History of the Ming dynasty

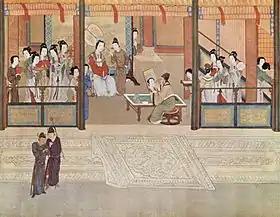
"Spring morning in a Han palace", by Qiu Ying (1494–1552); excessive luxury and decadence were hallmarks of the late Ming period, spurred by the enormous state bullion of incoming silver and private transactions involving silver.

Although the bulk of imports to China were silver, the Chinese also purchased New World crops from the Spanish Empire. This included sweet potatoes, maize, and peanuts, foods that could be cultivated in lands where traditional Chinese staple crops—wheat, millet, and rice—couldn't grow, hence facilitating a rise in the population of China. In the Song dynasty (960–1279), rice had become the major staple crop of the poor; after sweet potatoes were introduced to China around 1560, it gradually became the traditional food of the lower classes.